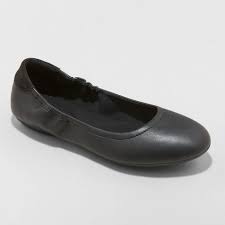
Label: Ballet Flat